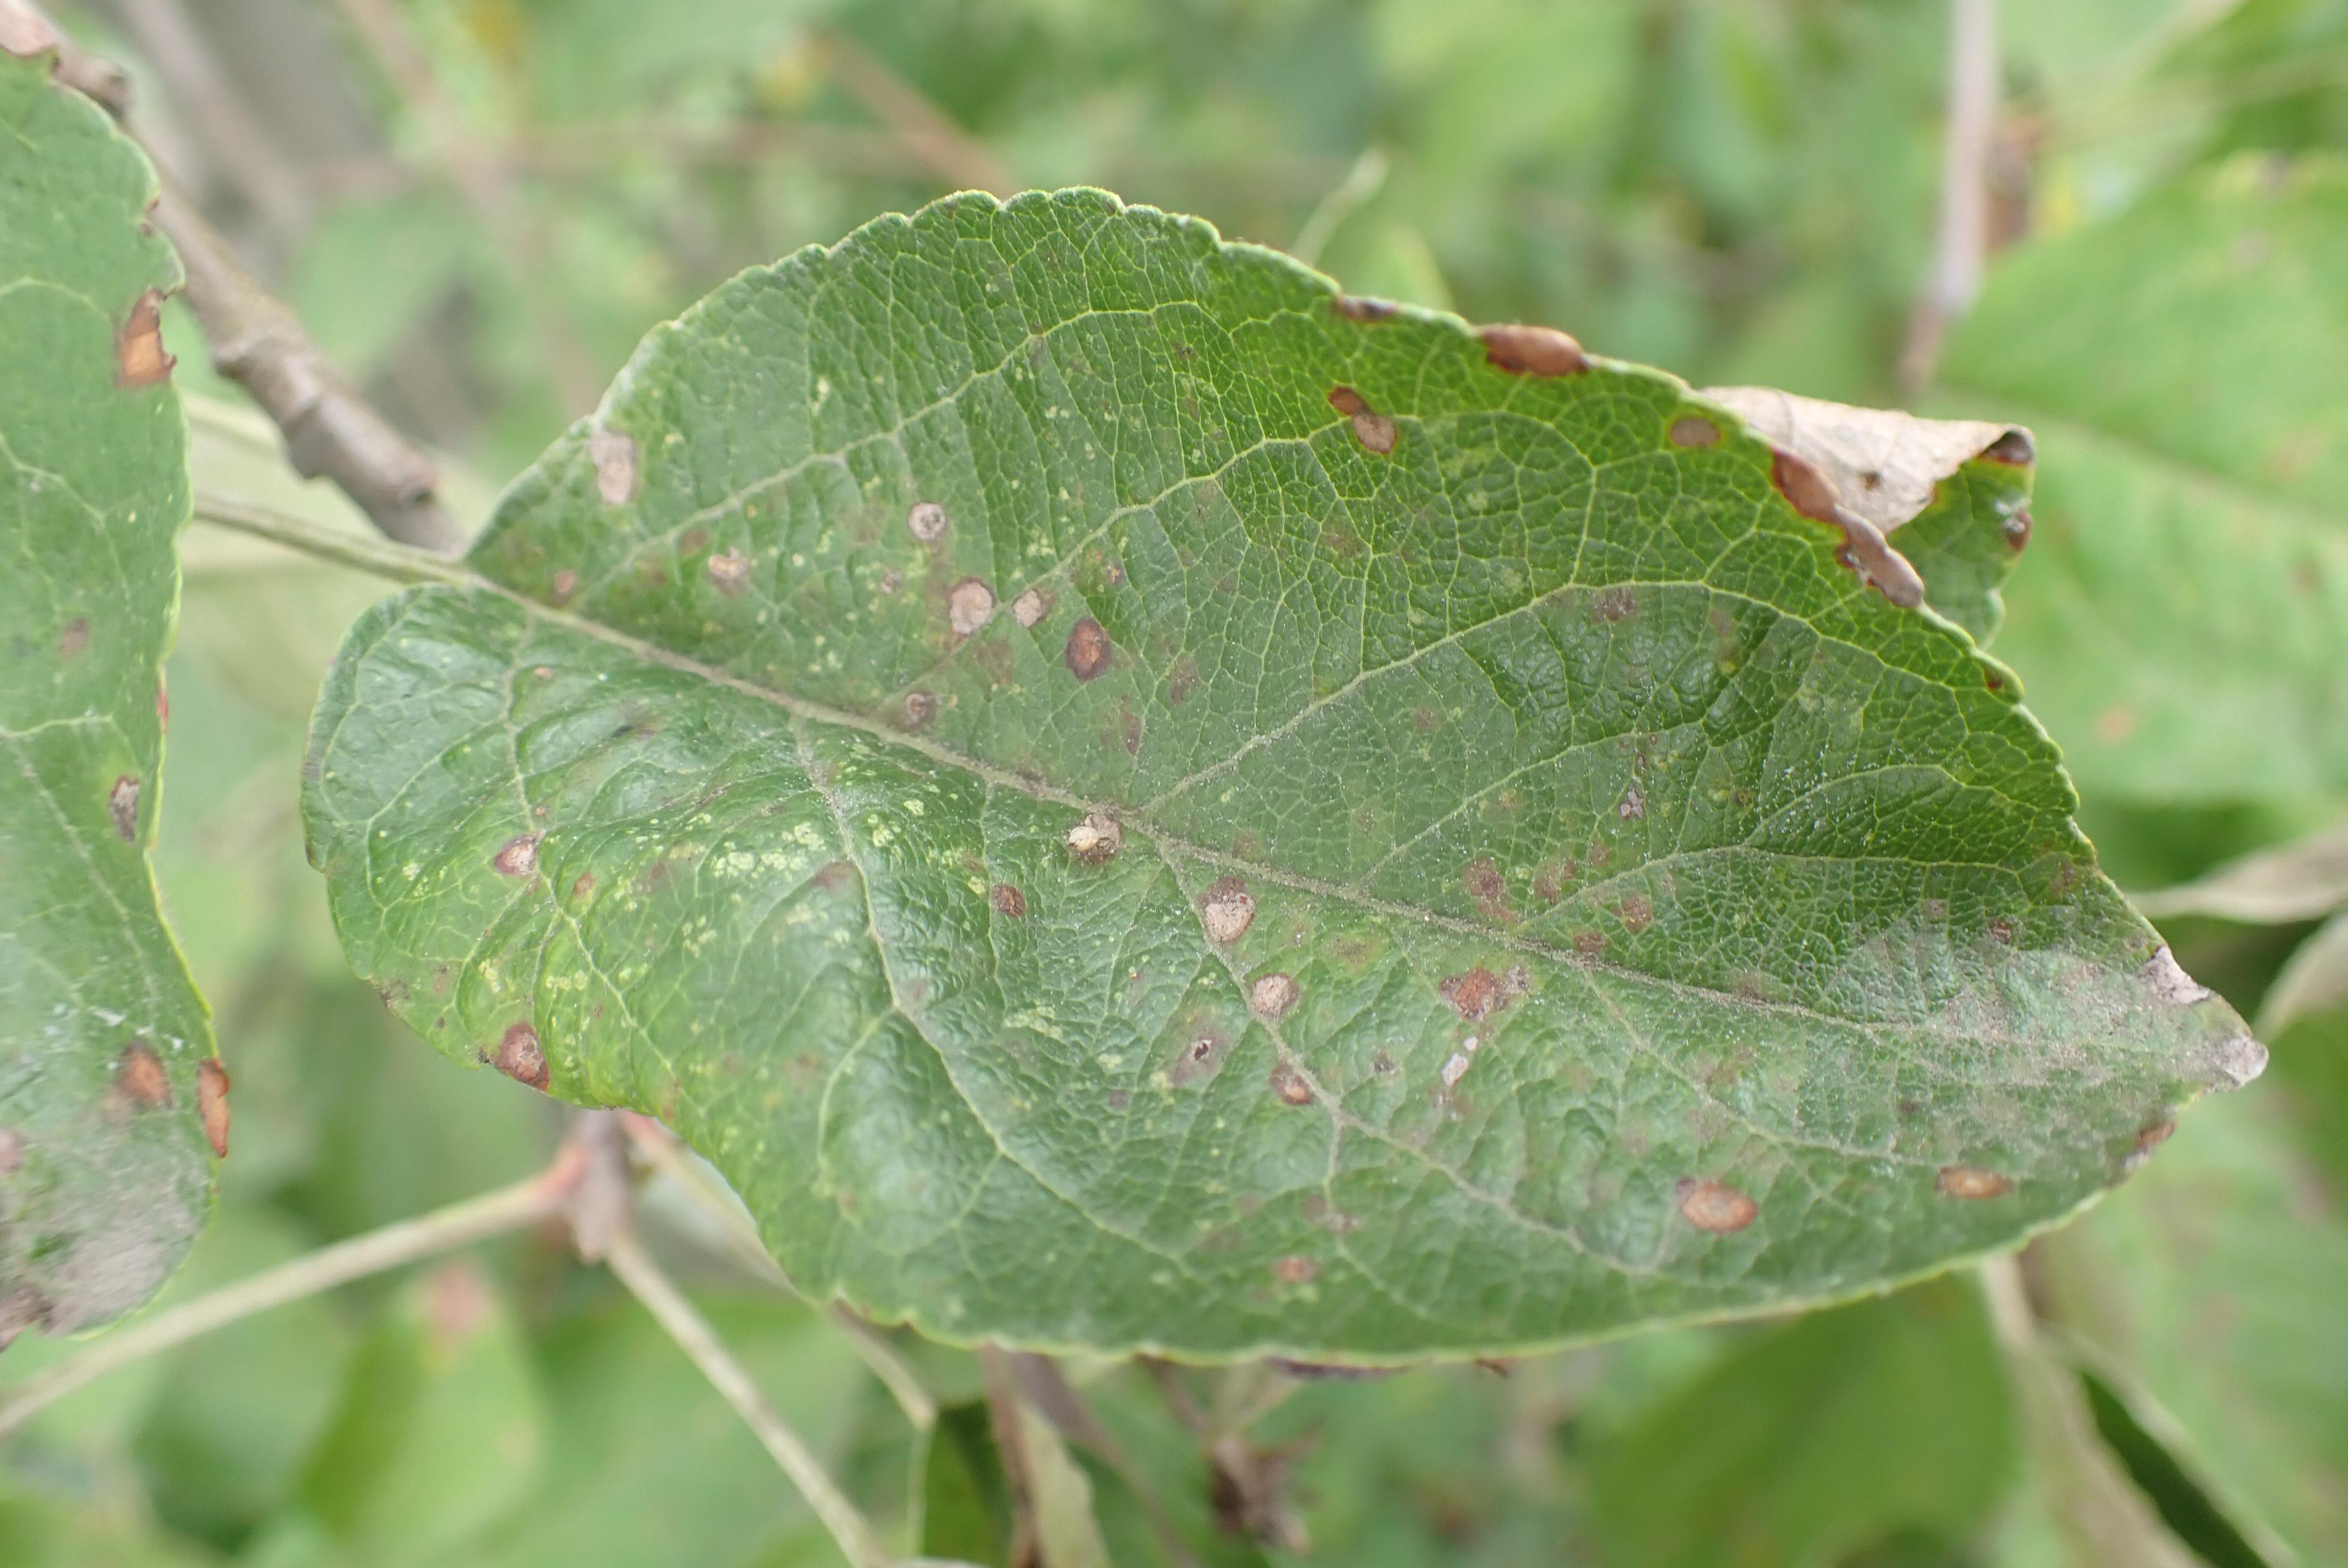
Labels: complex